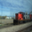
Label: train